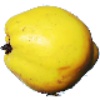
Label: quince